St Joseph's Academy, Dehradun

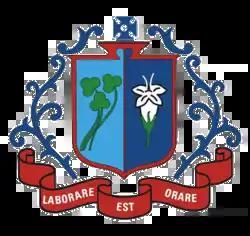
Arms of the St. Joseph's Academy, Dehradun

St. Joseph's Academy, Dehradun (SJA) is a co-educational Indian Certificate of Secondary Education school in Dehradun, the capital of the state of Uttarakhand in India. Founded in 1934, the school is governed by the Society of the Brothers of St. Patrick (Ireland). It is located in the heart of the city of Dehradun on the main thoroughfare Rajpur Road.